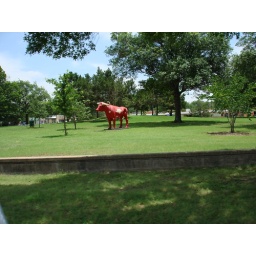
red cow in bluebonnet park